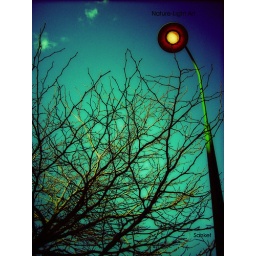
The beautiful texture and contrast created by the tree and the strret-light caught my attention on a street of Auckland city.